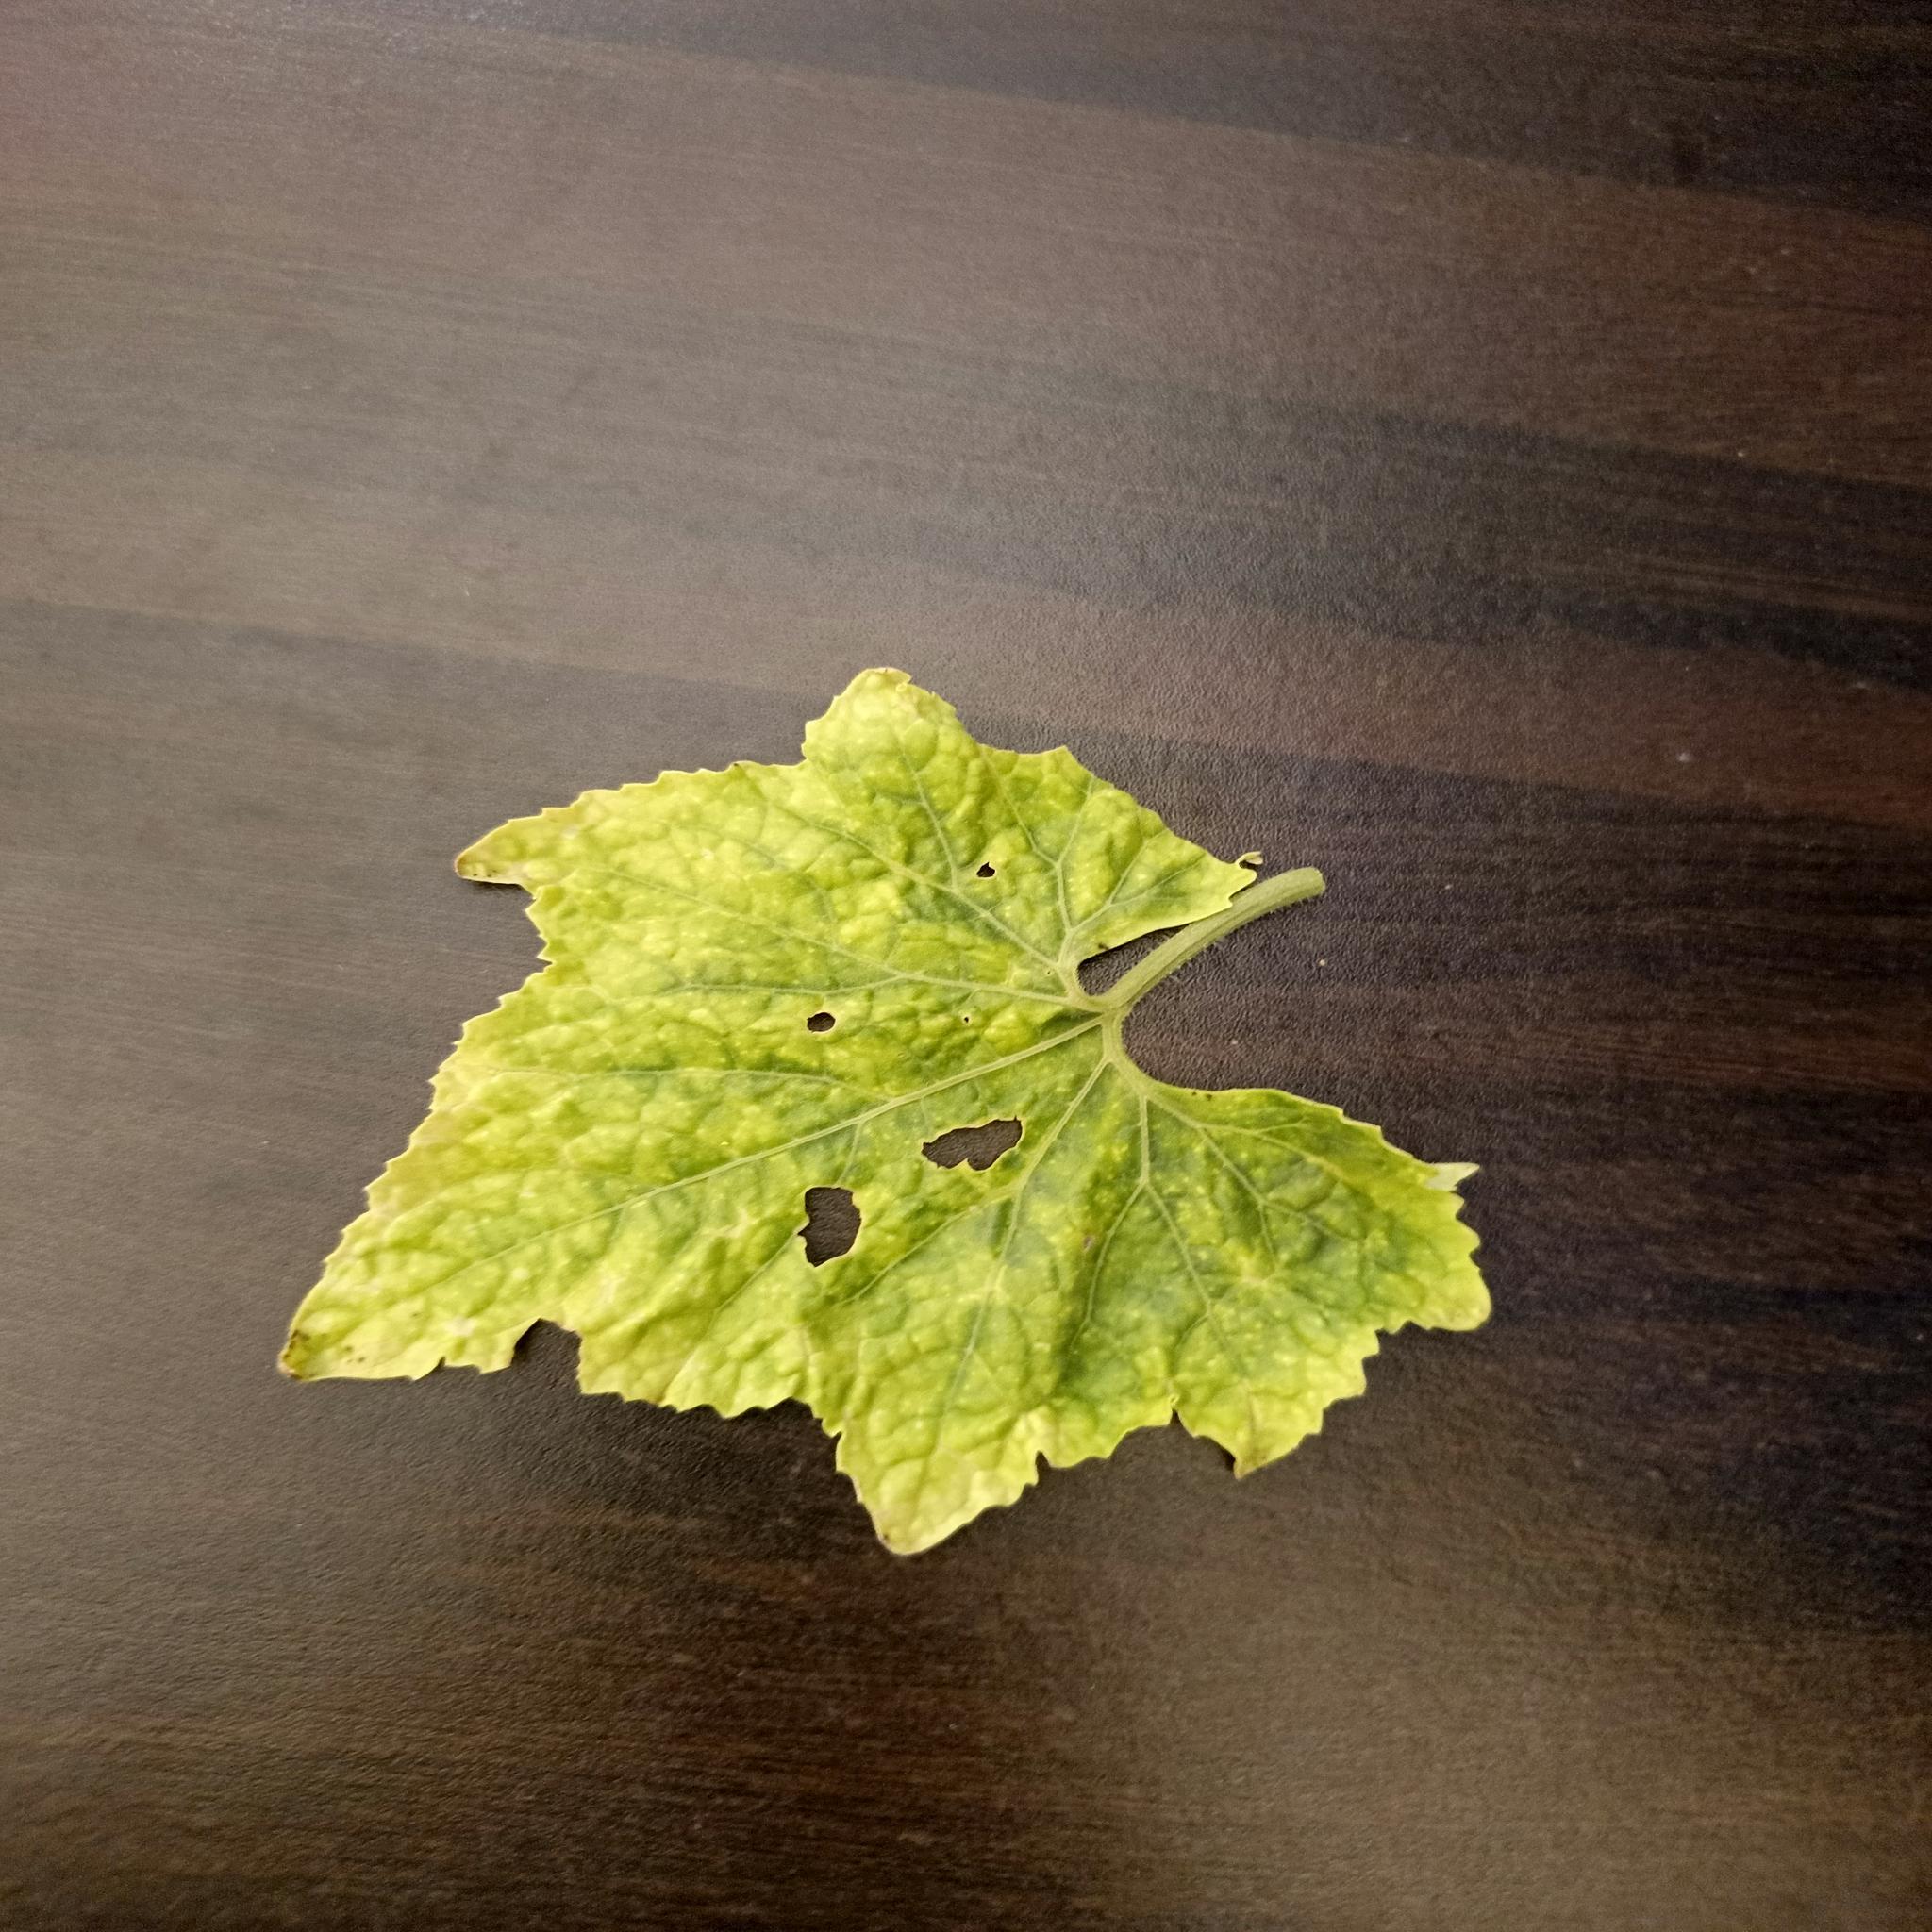
Label: Downy mildew